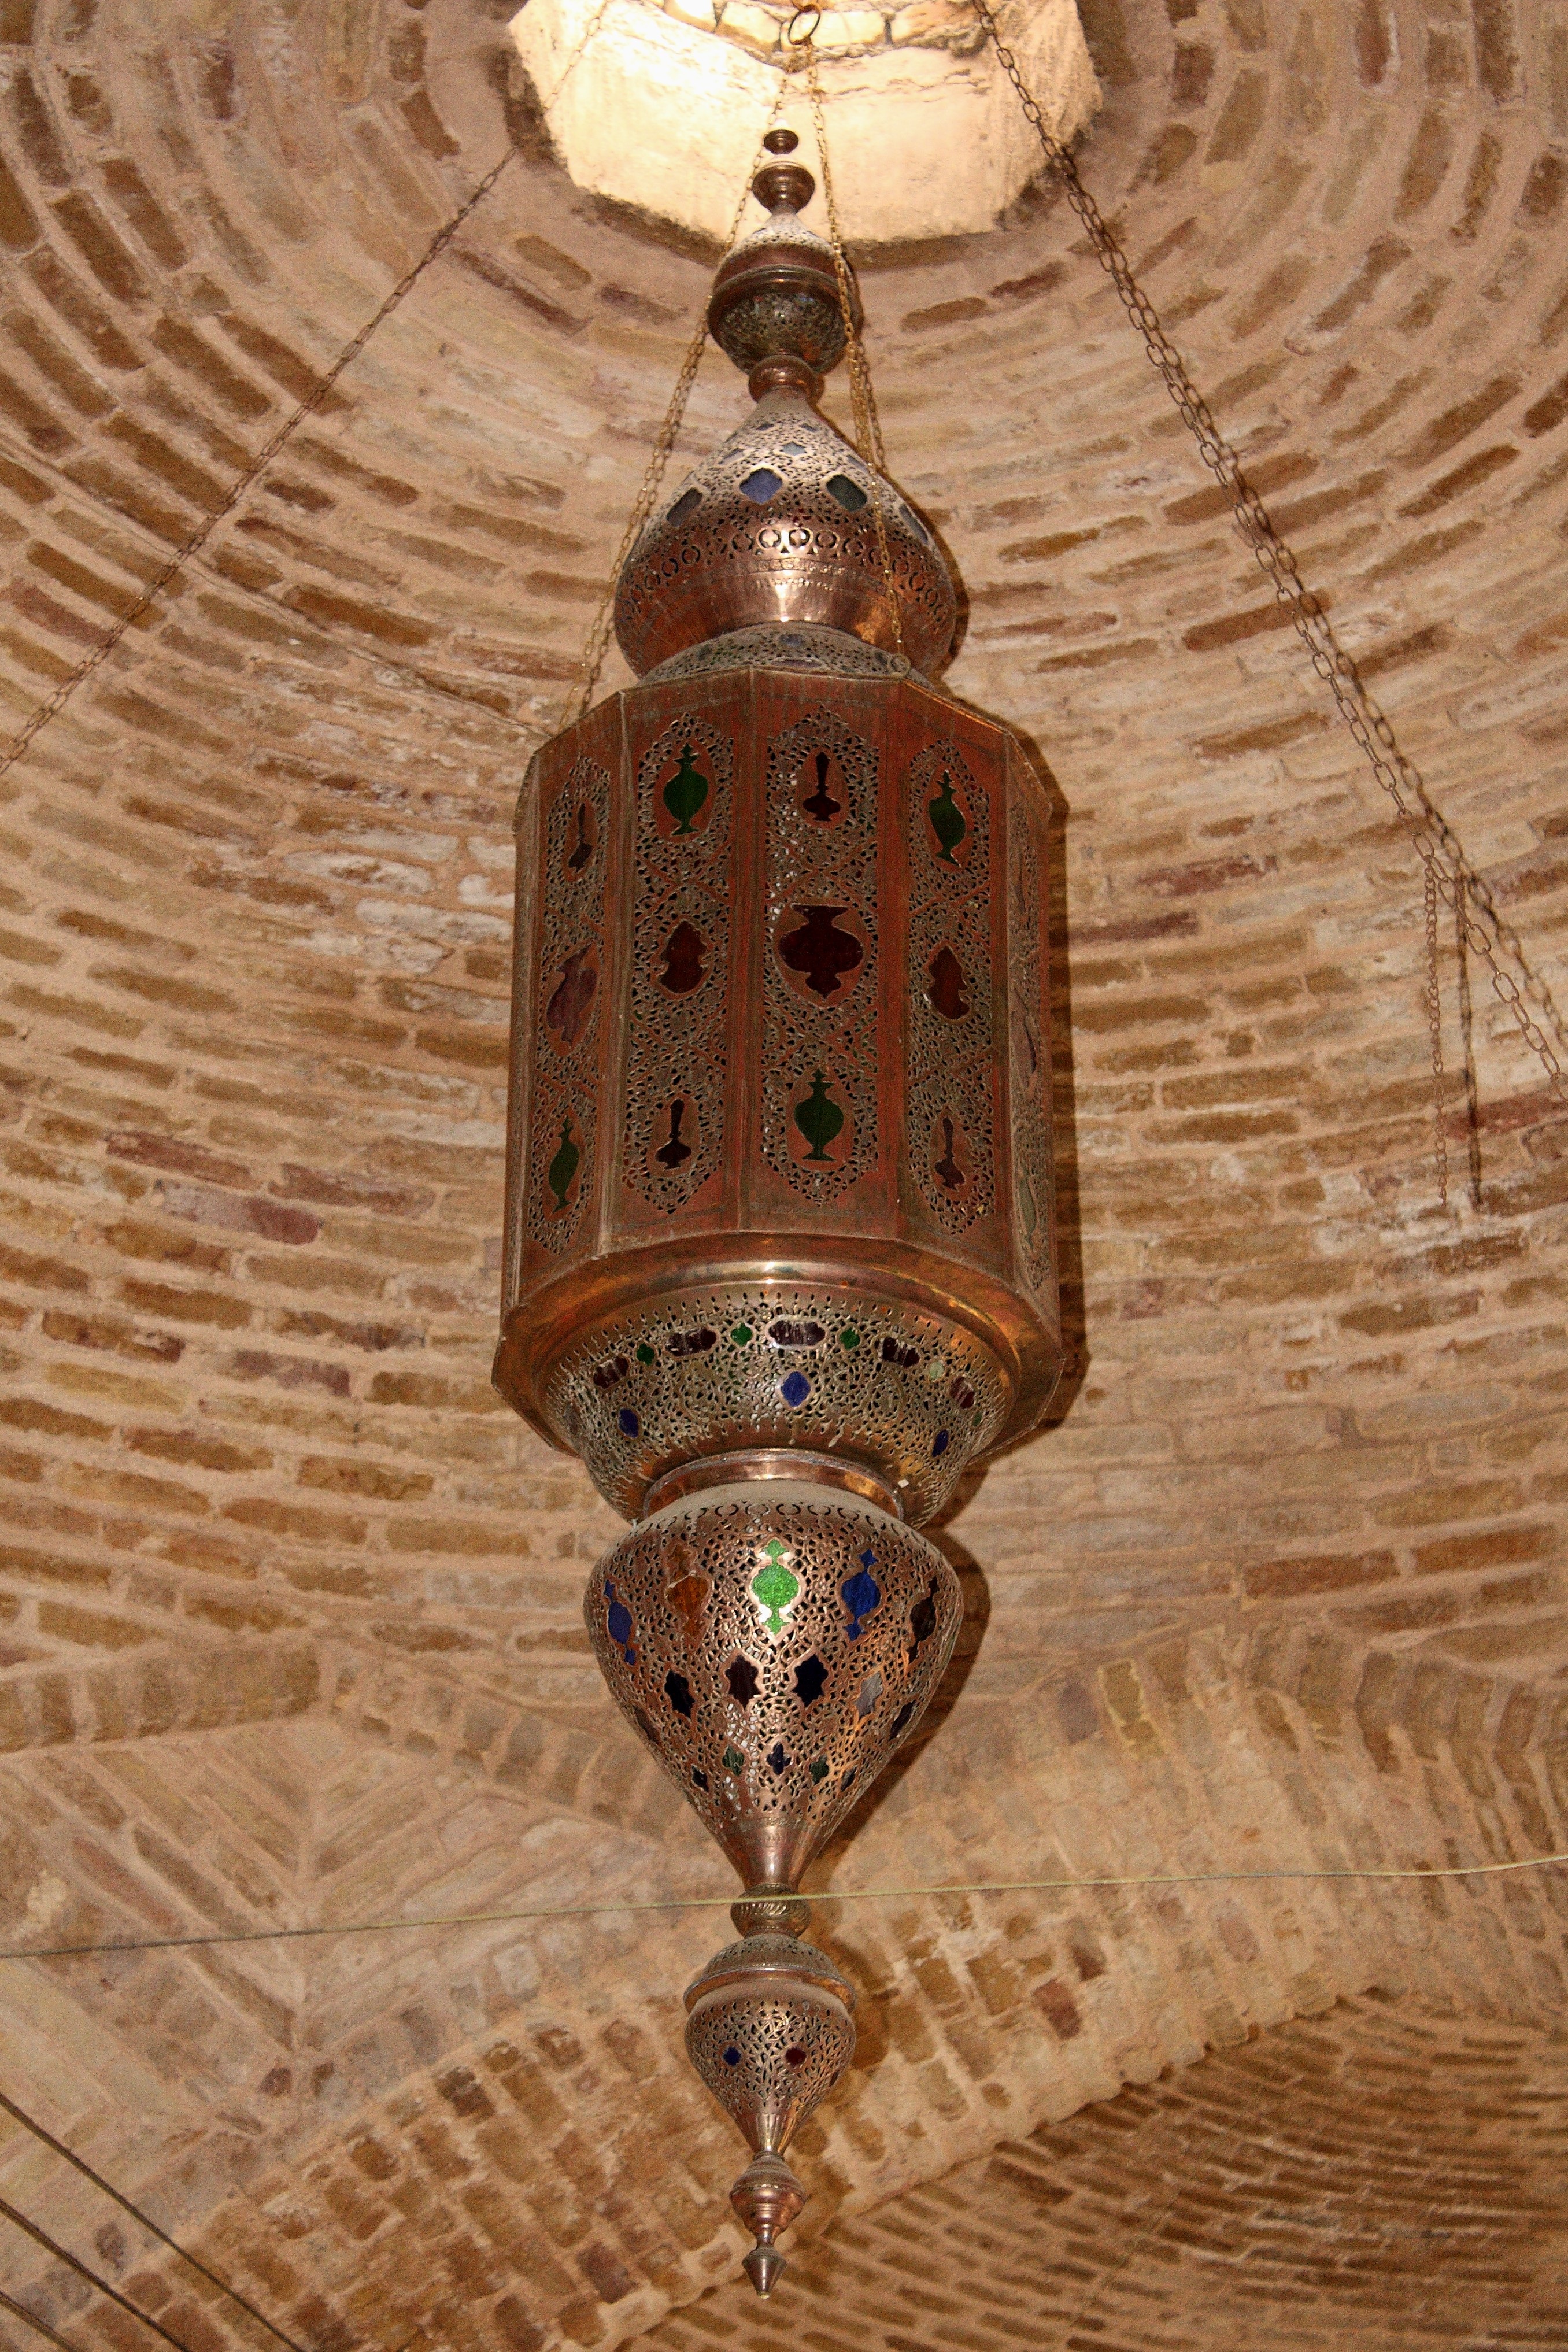
wood, ceiling, lantern, lighting, light fixture, chandelier, iran, sconce, man made object, the mosque, esfahan, lapm, ceiling fan